Banjska attack

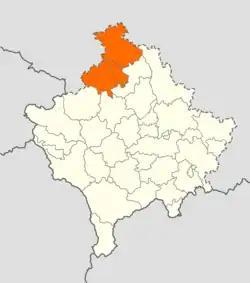
Map of North Kosovo

The Banjska attack was an armed assault carried out by Serb militants against the Kosovo Police which took place in the village of Banjska located in North Kosovo on 24 September 2023.